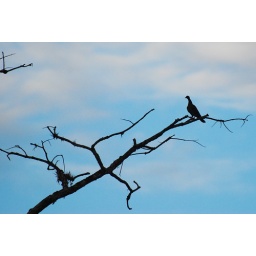
A bird in a tree in the Cuyabeno reserve in the Amazon Rainforest